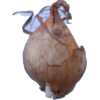
Label: onion